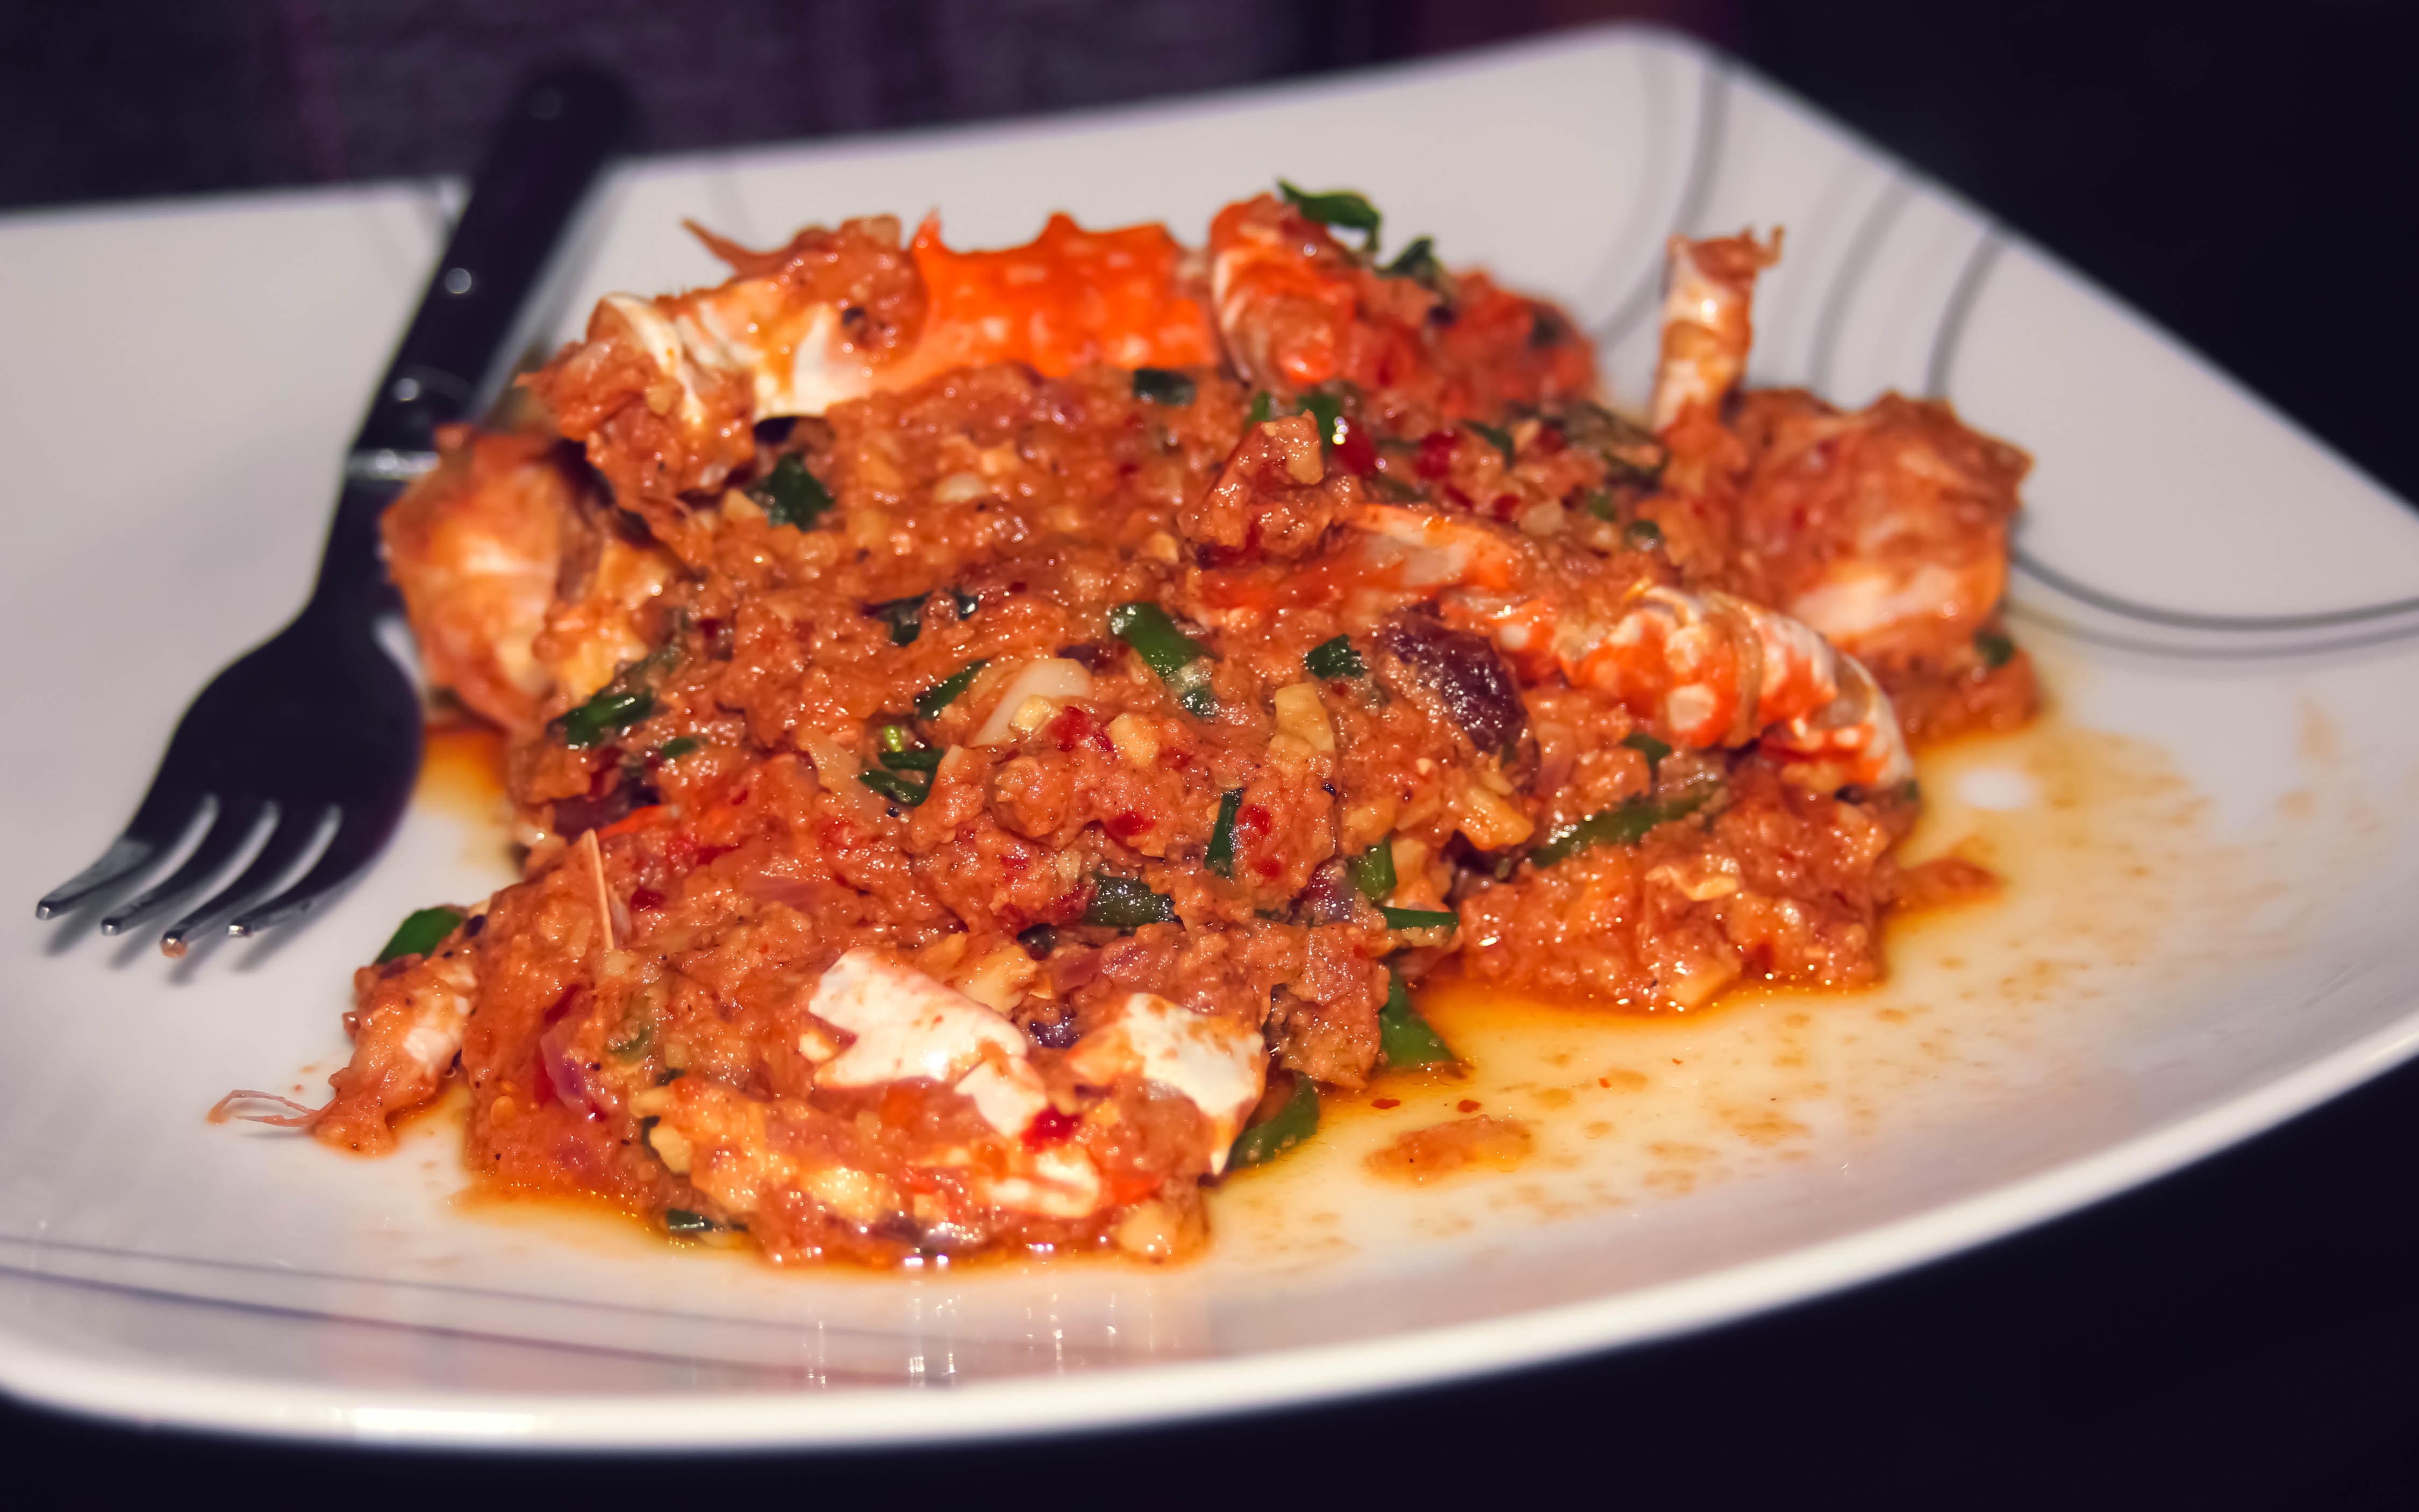
sea, white, restaurant, asian, bowl, dish, meal, food, salad, pepper, spice, chili, red, cooking, produce, vegetable, plate, seafood, fresh, healthy, snack, meat, lunch, cuisine, sauce, delicious, onion, crab, thailand, cook, fried, cooked, dinner, hot, spicy, tasty, style, indian, oriental, spaghetti, thai, starter, crispy, roasted, curry, appetizer, lobsters